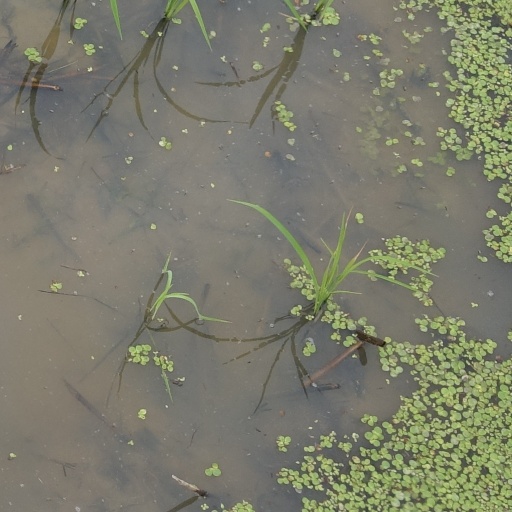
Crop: rice